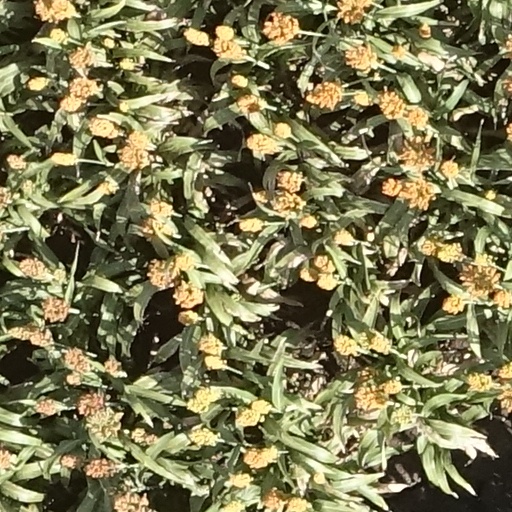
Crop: sorghum